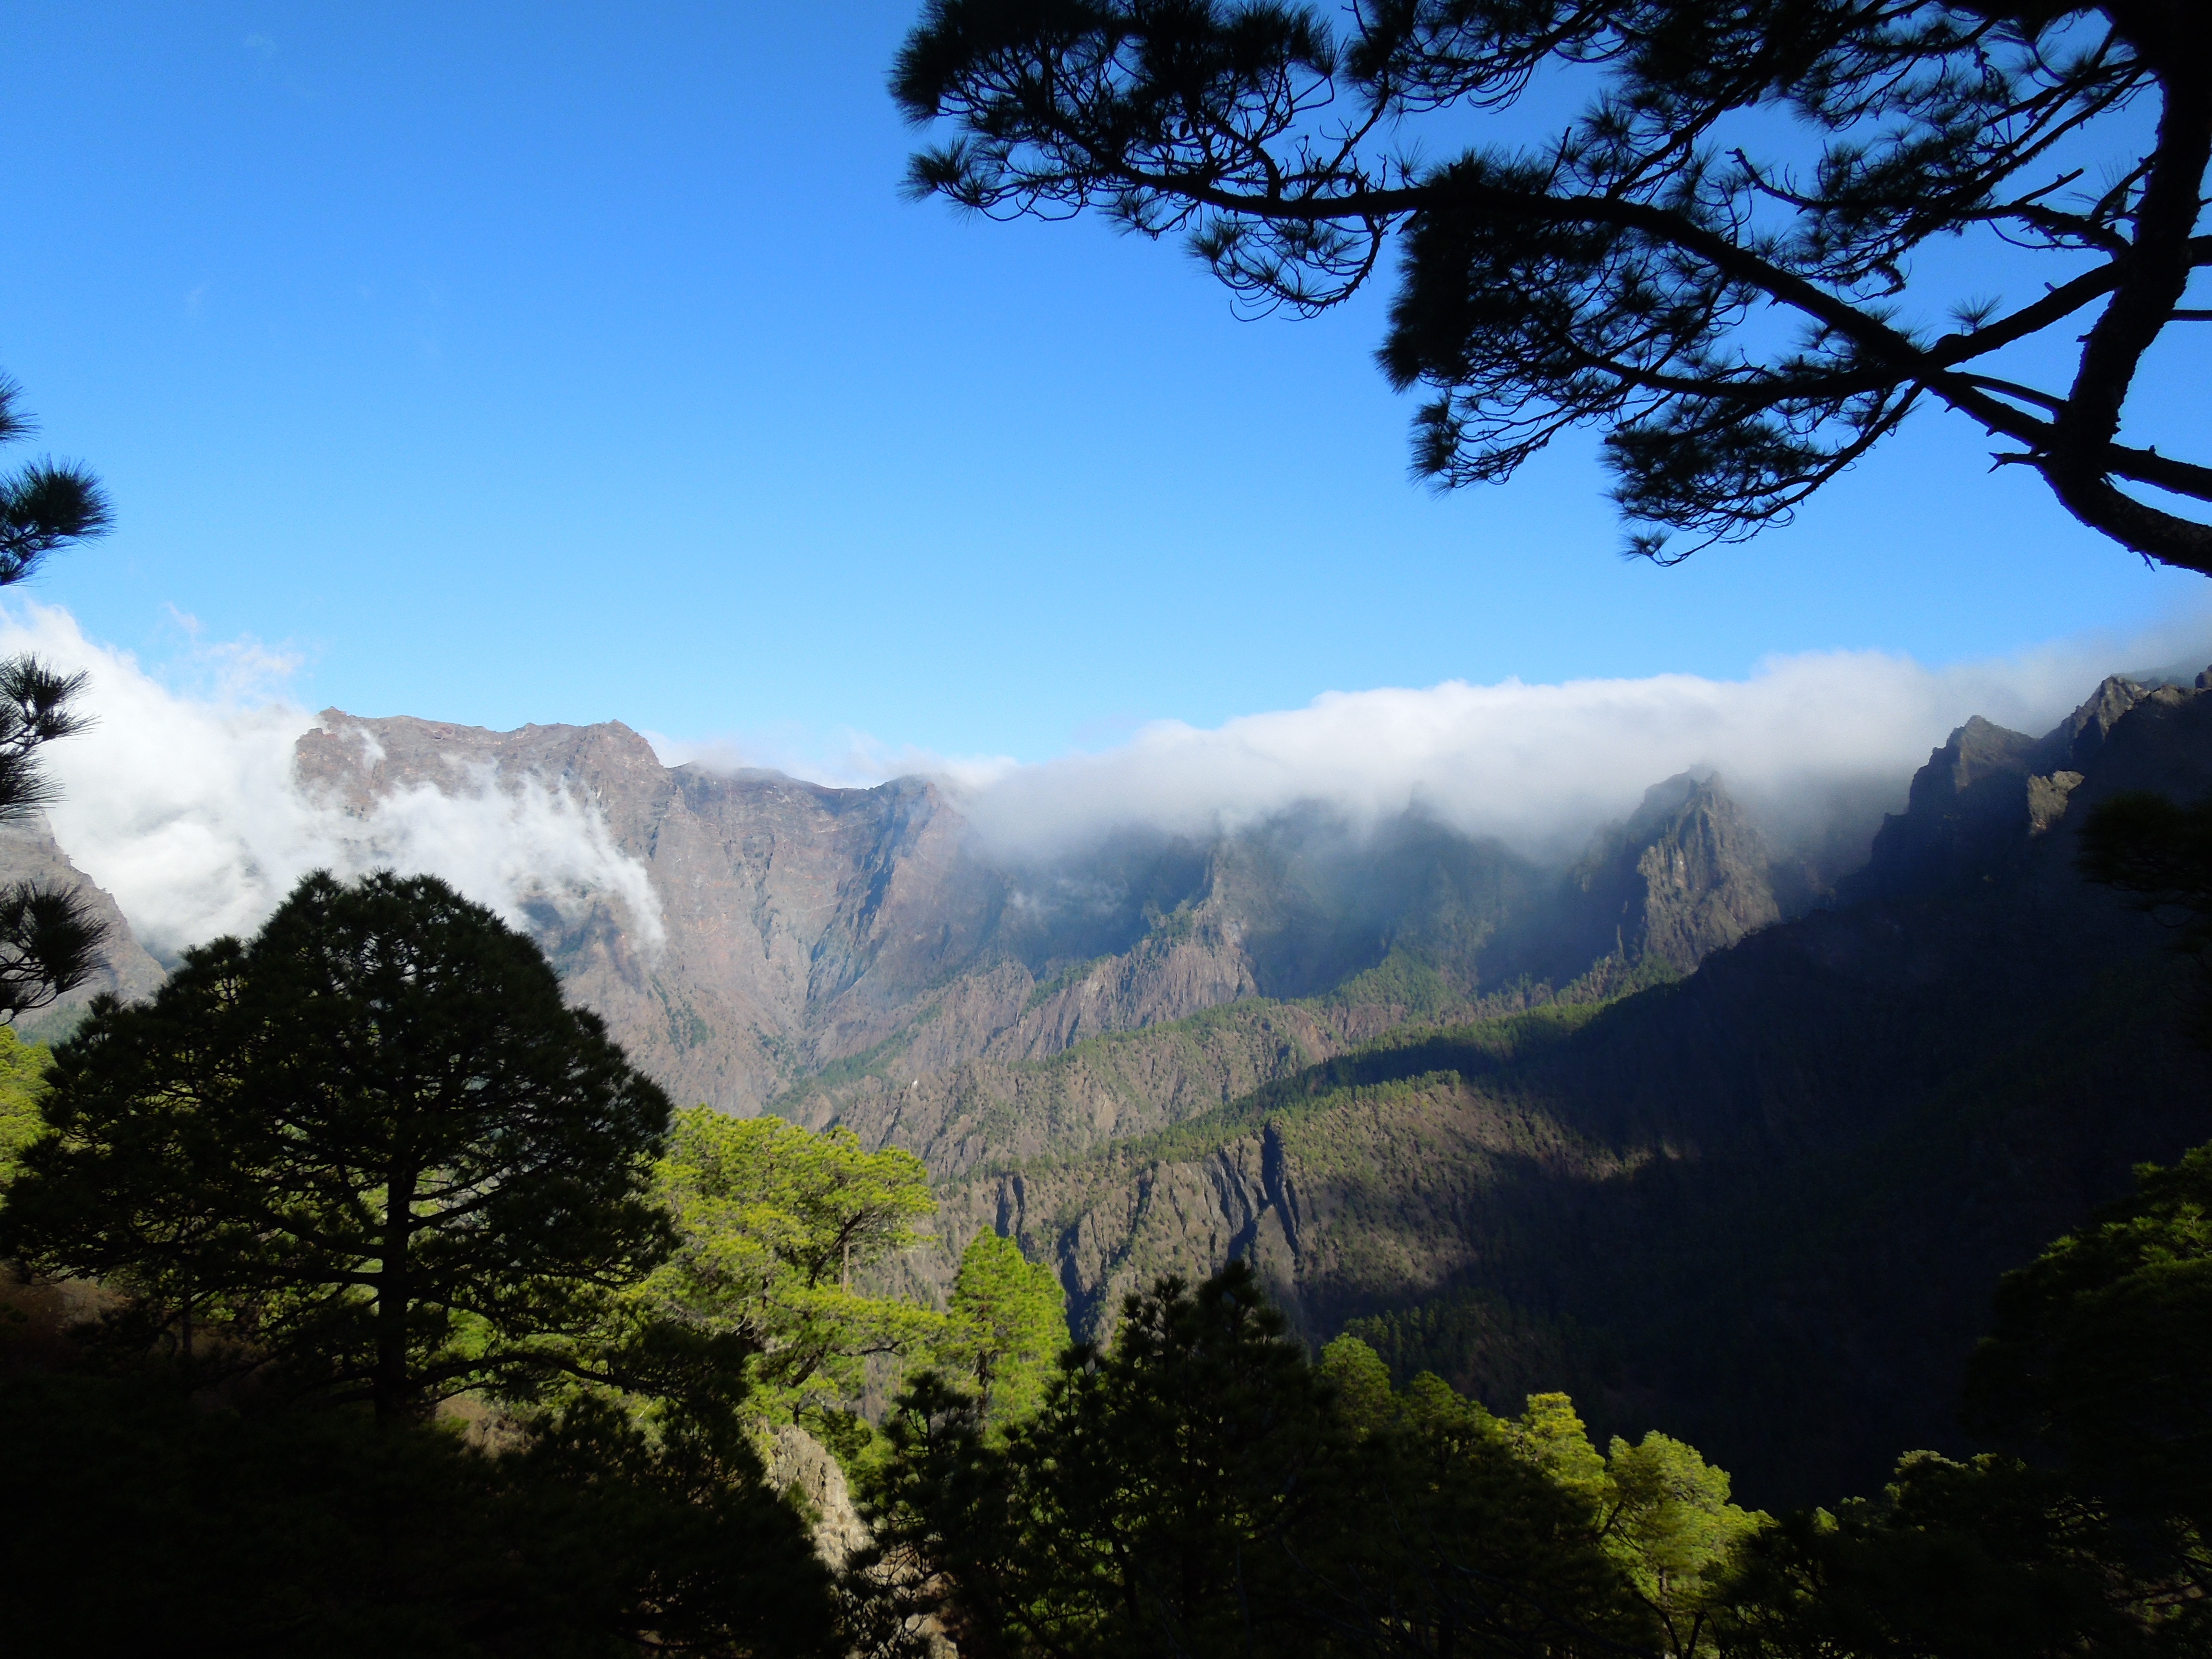
tree, nature, wilderness, mountain, cloud, fog, hiking, hill, adventure, valley, mountain range, ridge, summit, alps, caldera, canary islands, landform, la palma, mountain pass, geographical feature, atmospheric phenomenon, mountainous landforms